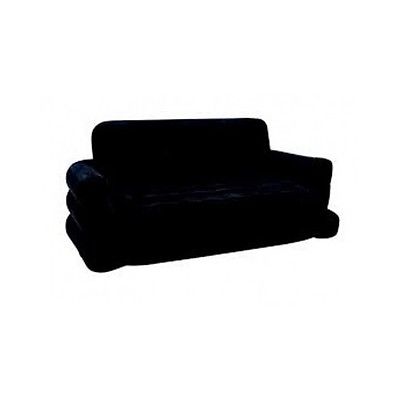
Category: sofa